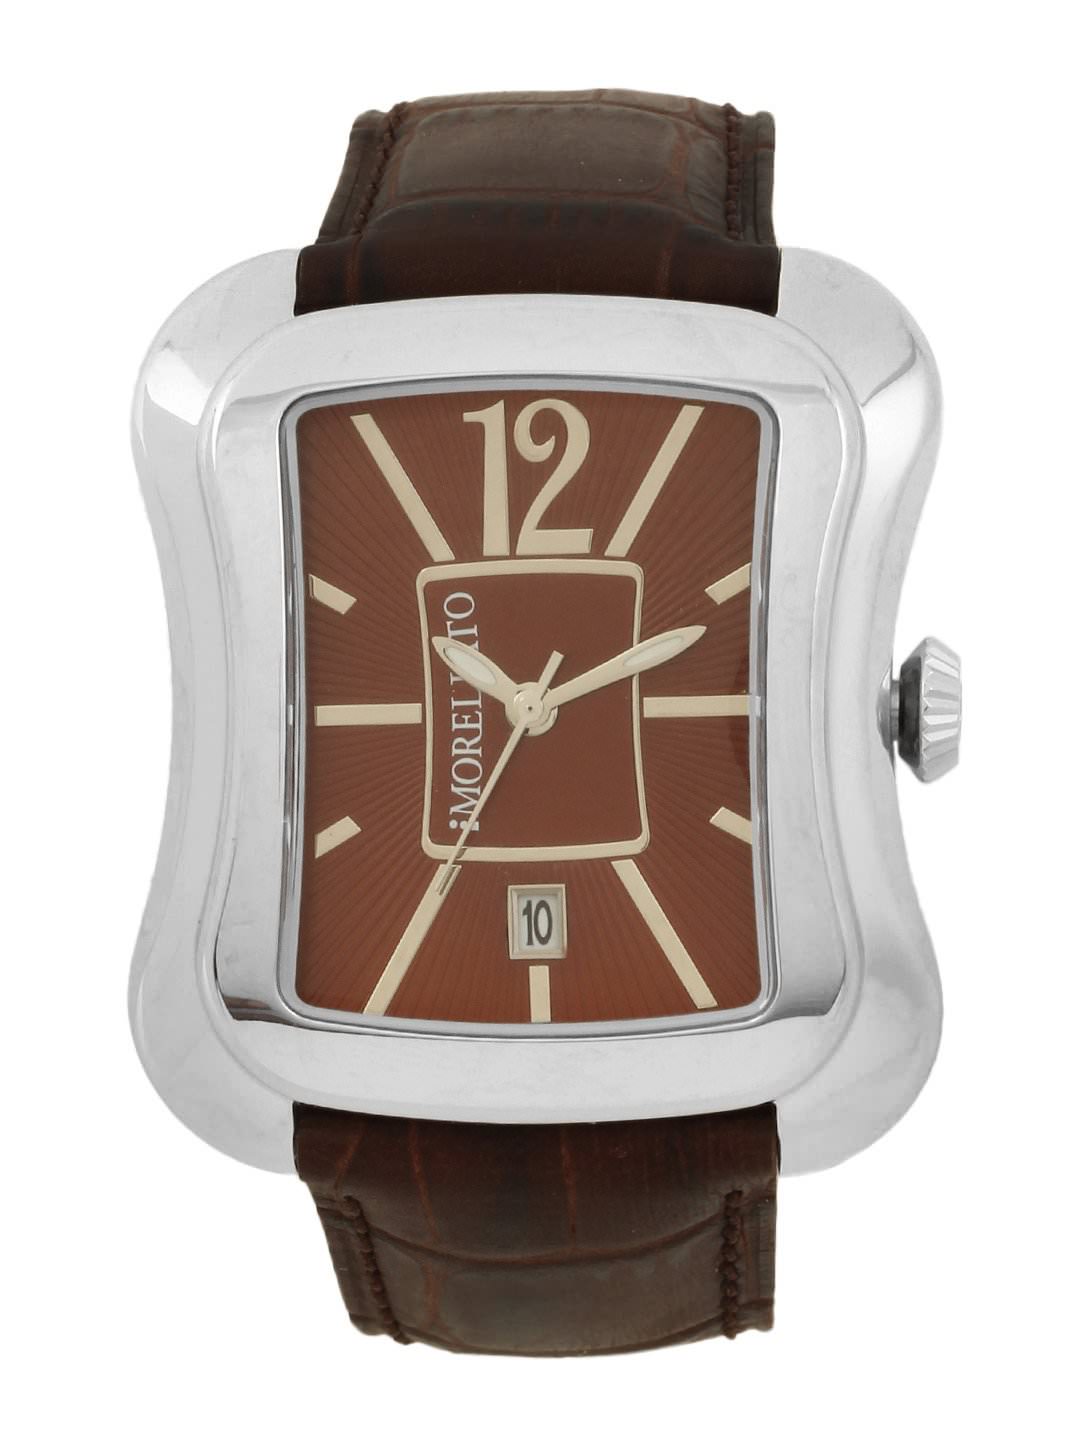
Morellato Men Silver Dial Watch
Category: Accessories / Watches / Watches
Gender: Men
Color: Silver
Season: Winter 2016
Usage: Casual